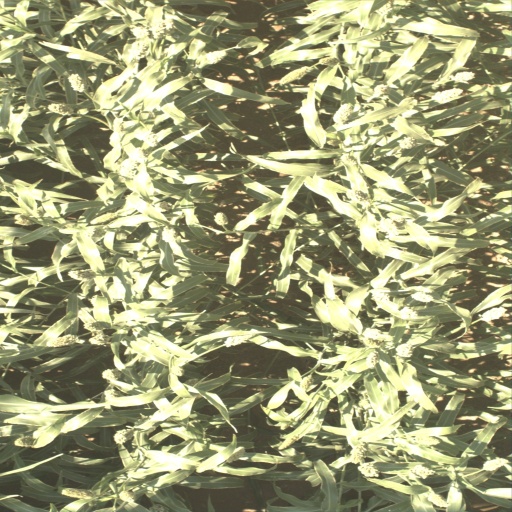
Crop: sorghum